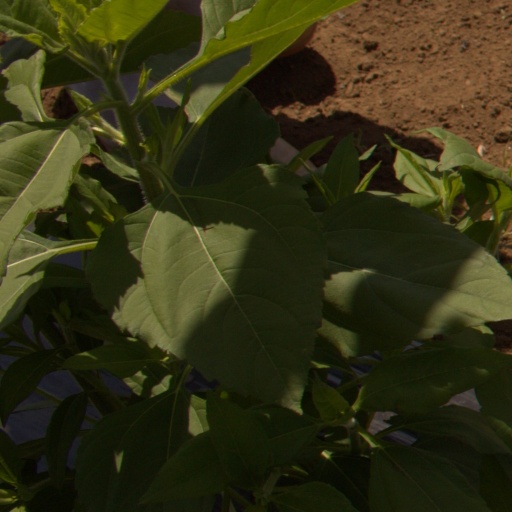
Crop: Jerusalem artichoke